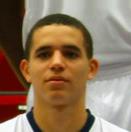
Age: 17